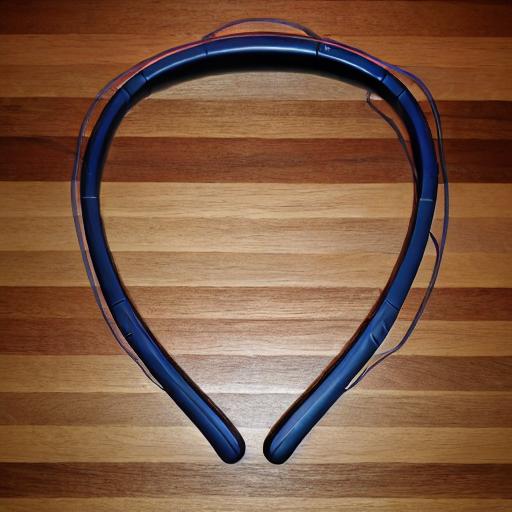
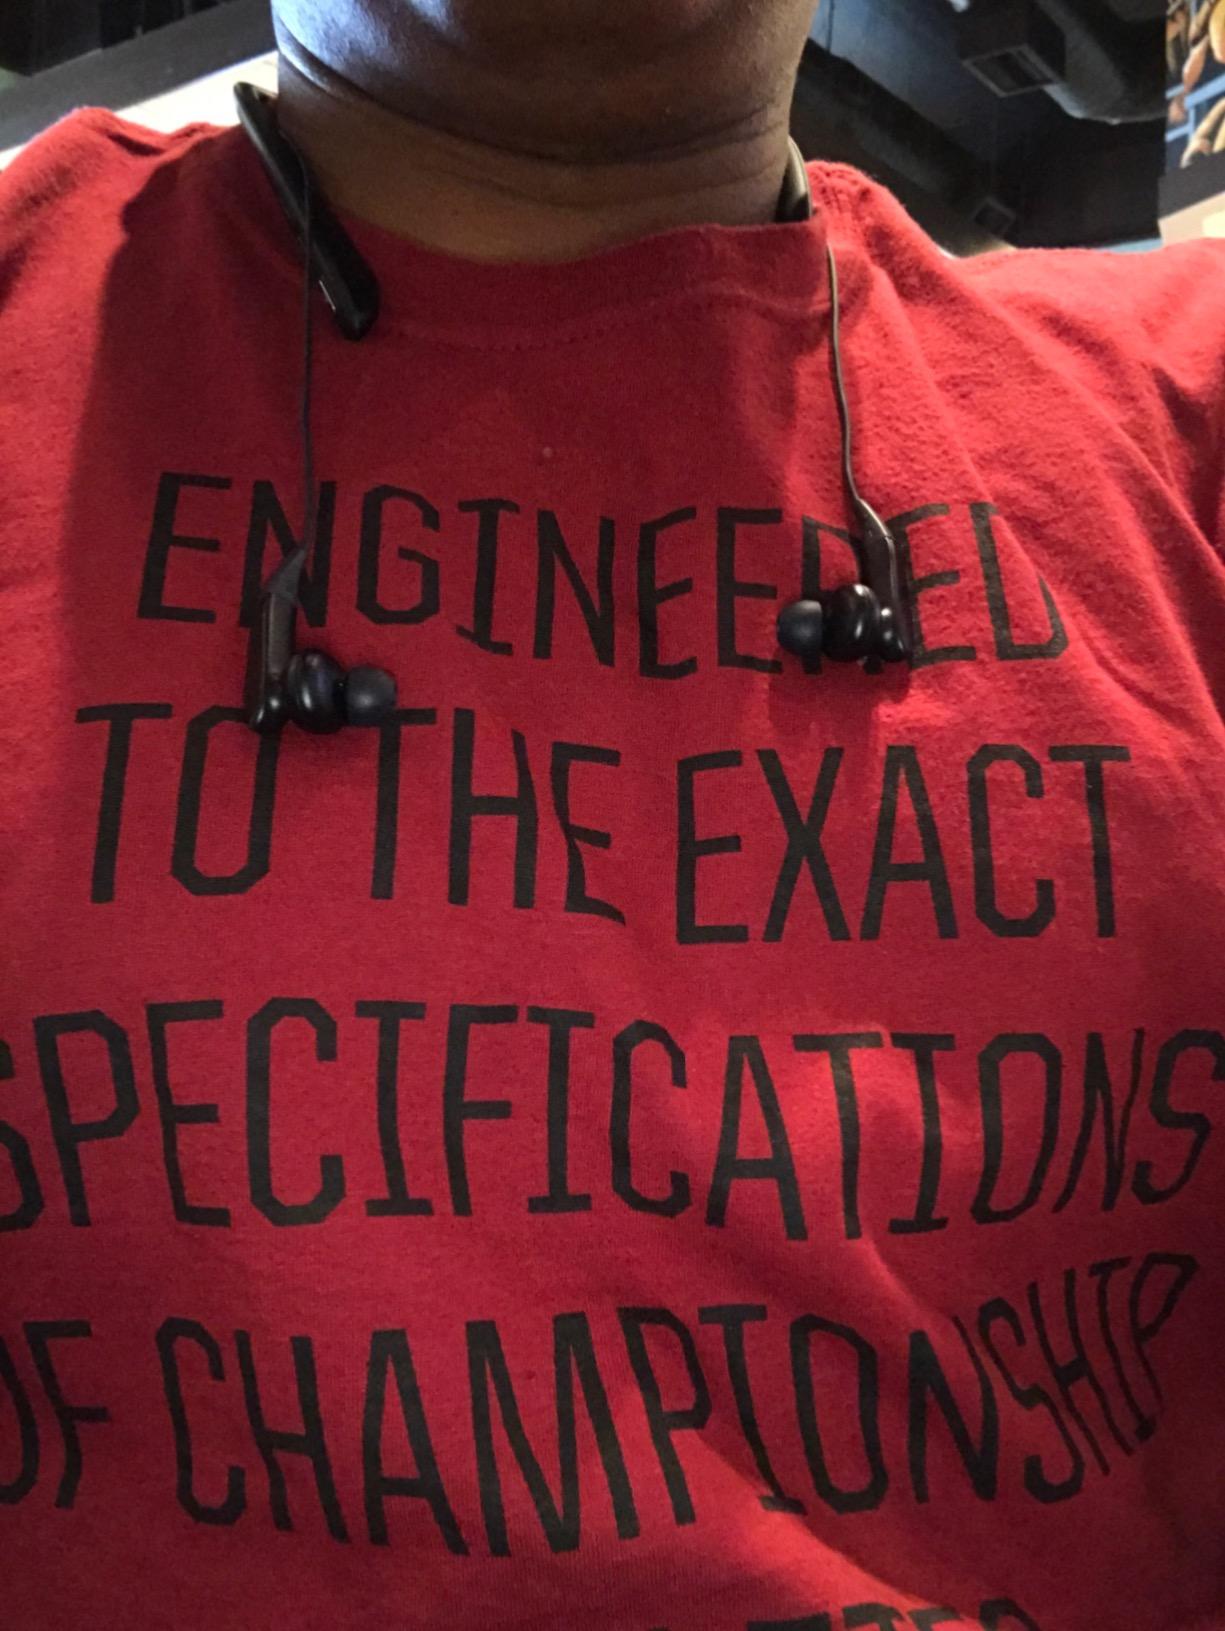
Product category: headphones
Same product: no